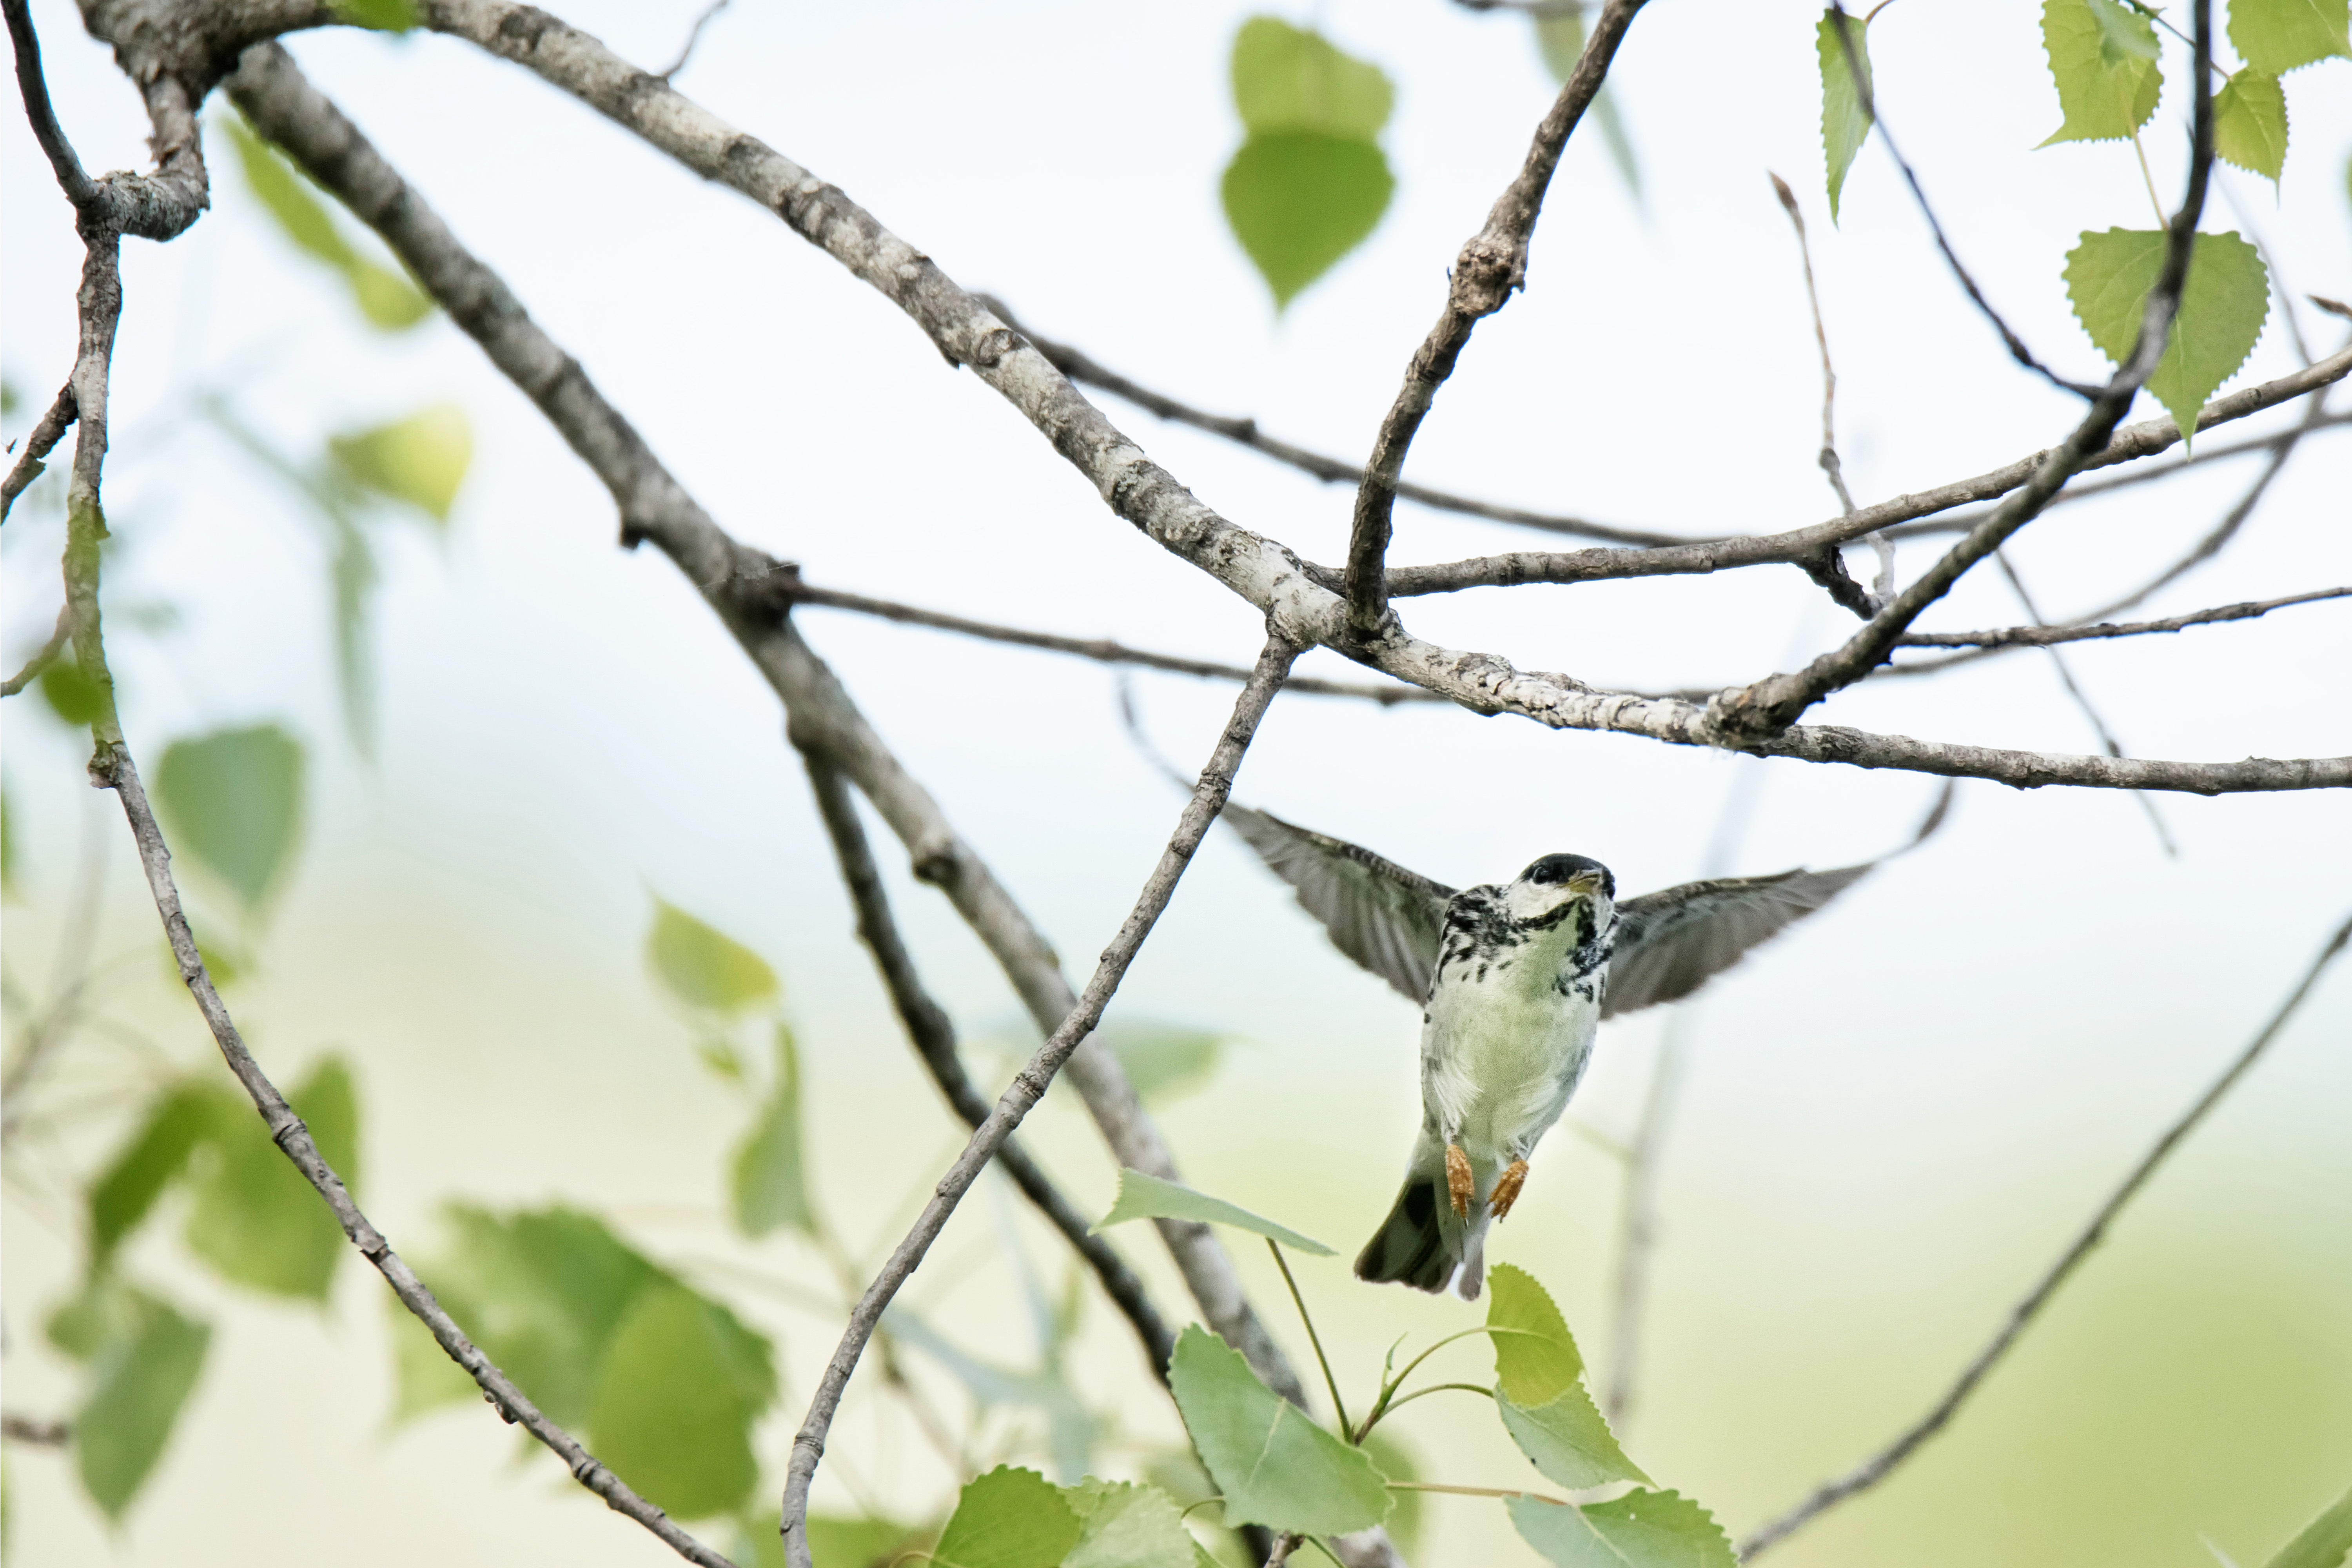
branch, bird, wildlife, green, fauna, twig, canada, vertebrate, quebec, warbler, sherbrooke, oiseau, paruline, ray e, blackpoll, perching bird